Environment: real
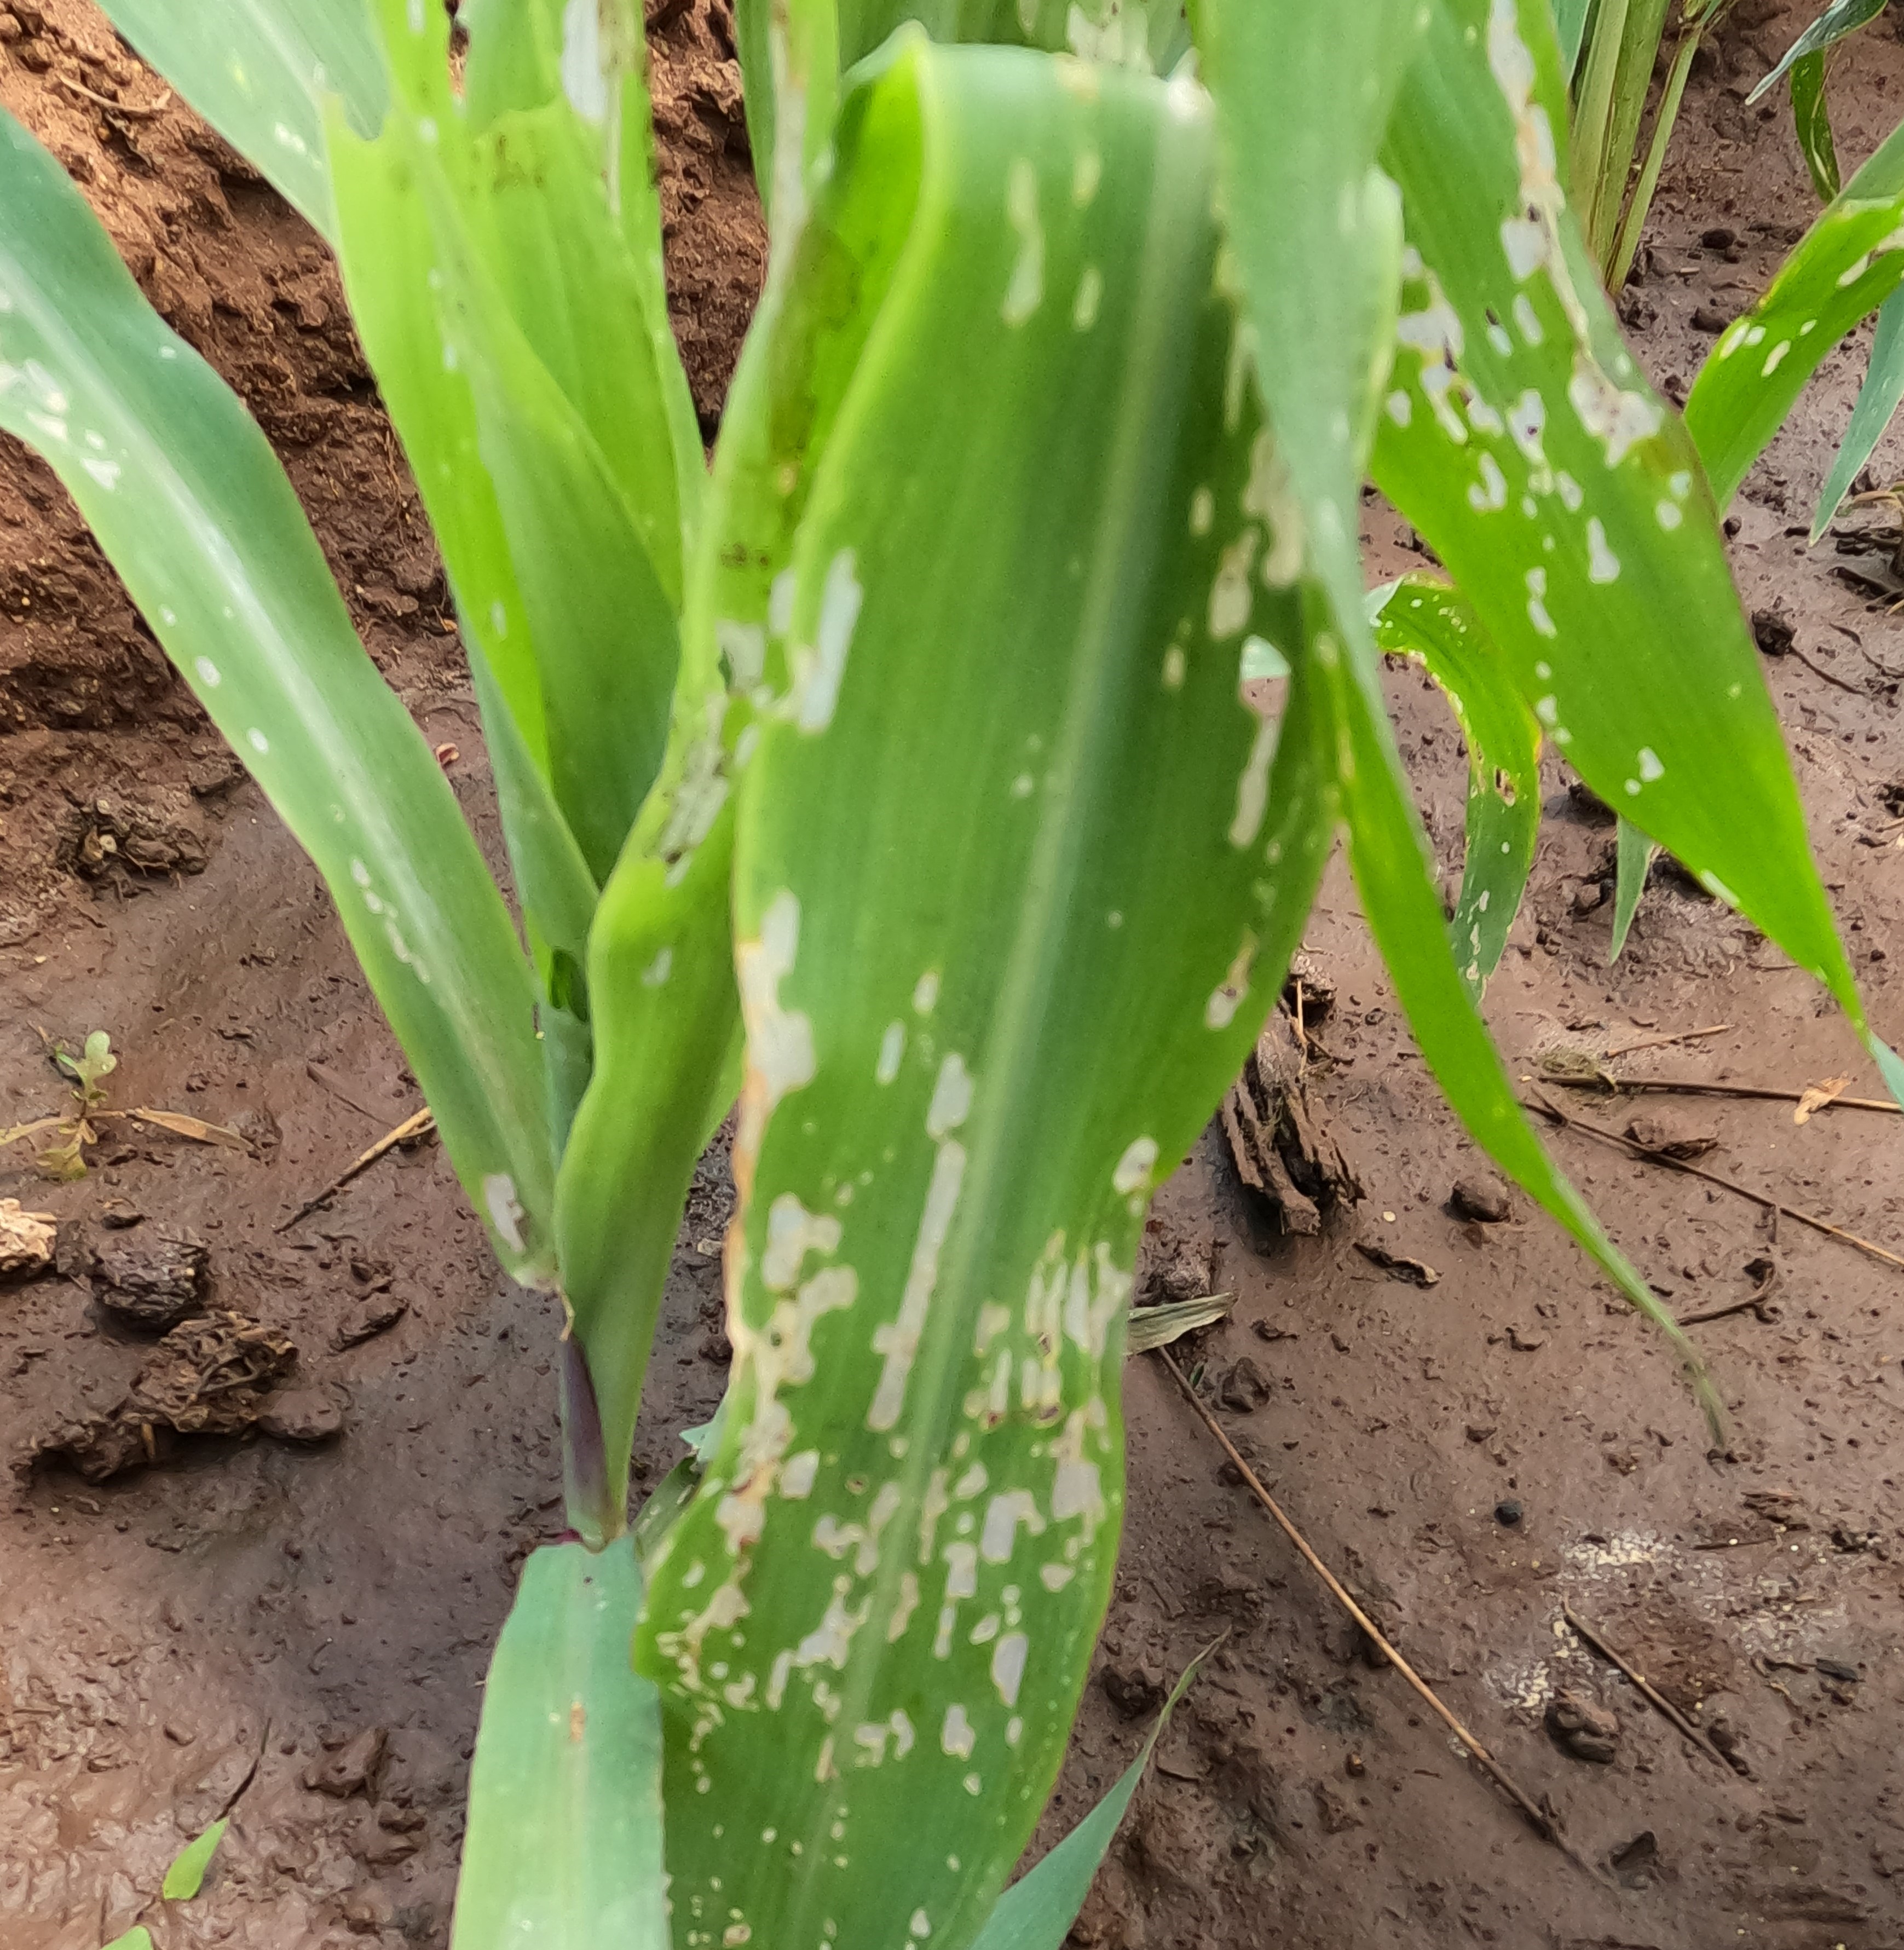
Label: fall_armyworm